Emmert-Zippel House

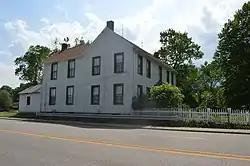
Comprehensive view from across the road

The Emmert-Zippel House is a historic house located at 3279 Maryville Road in Granite City, Illinois. William Emmert built the house in 1837. He married the following year. Then, he and his family lived in the house. At the time, the house was located in a rural setting in Granite City, which was then known as Six Mile due to its distance from St. Louis. The house is a five-bay I-house, a housing style named for its popularity in Illinois, Indiana, and Iowa. I-houses, including the Emmert-Zippel House, were two-story structures with two rooms on each floor connected by a central hall and staircase. Emmert lived in the house until 1881, and his family sold the house to August and Elizabeth Zippel in 1884.